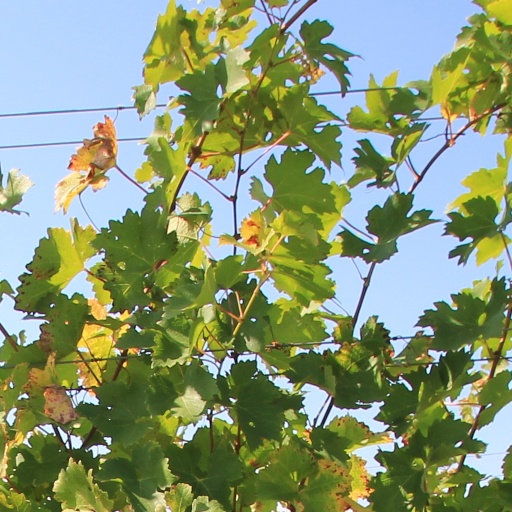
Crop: grape